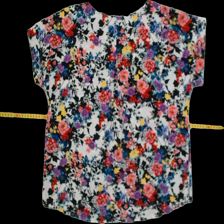
View: back
Type: T-shirt
Category: Ladies
Brand: Lager 157
Colors: Multicolor
Material: 100%polyester
Pattern: Floral print
Size: S
Trend: No trend
Stains: No
Price range: 50-100
Recommended usage: Reuse